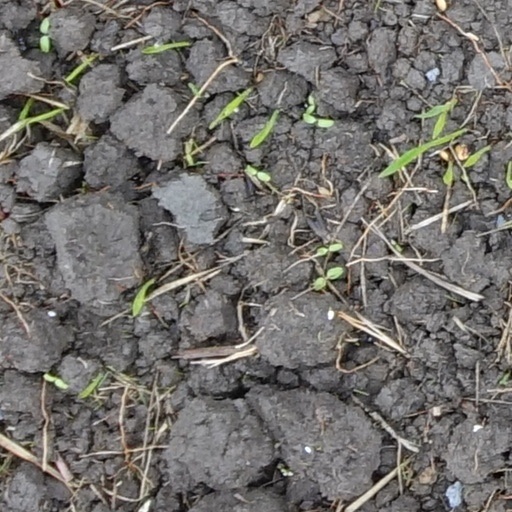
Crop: wheat